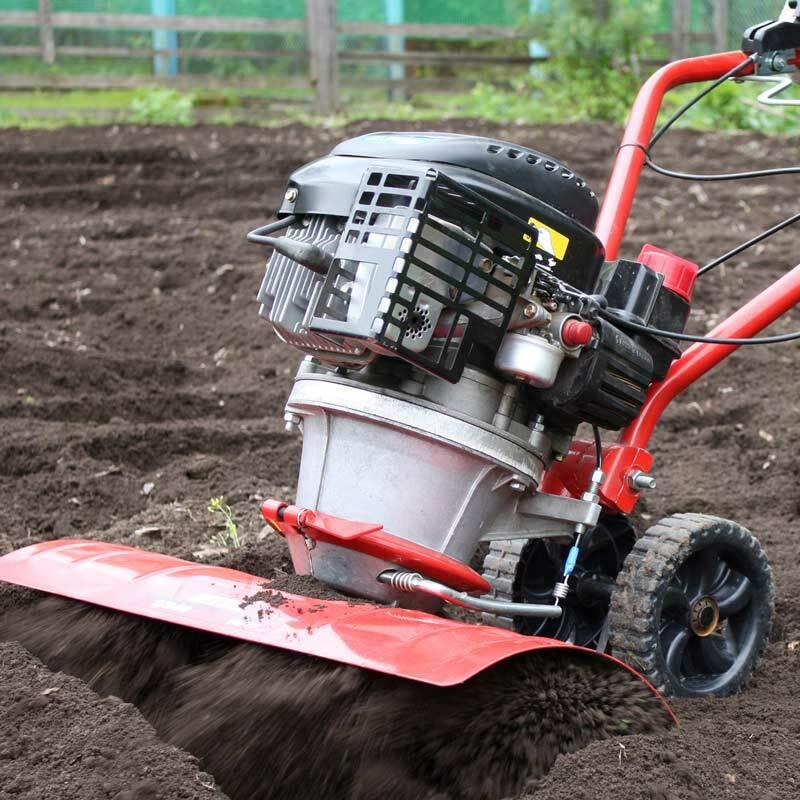
Mashine ya kielimu, trekta dogo linaloendeshwa kwa injini inayotumia mafuta, ambalo hutumika wakati wa uandaaji wa shamba kuelekea shughuli za kilimo, ambalo hutumika kusawazisha ardhi na kuiandaa vizuri kuelekea upandaji wa mbegu za mazao.